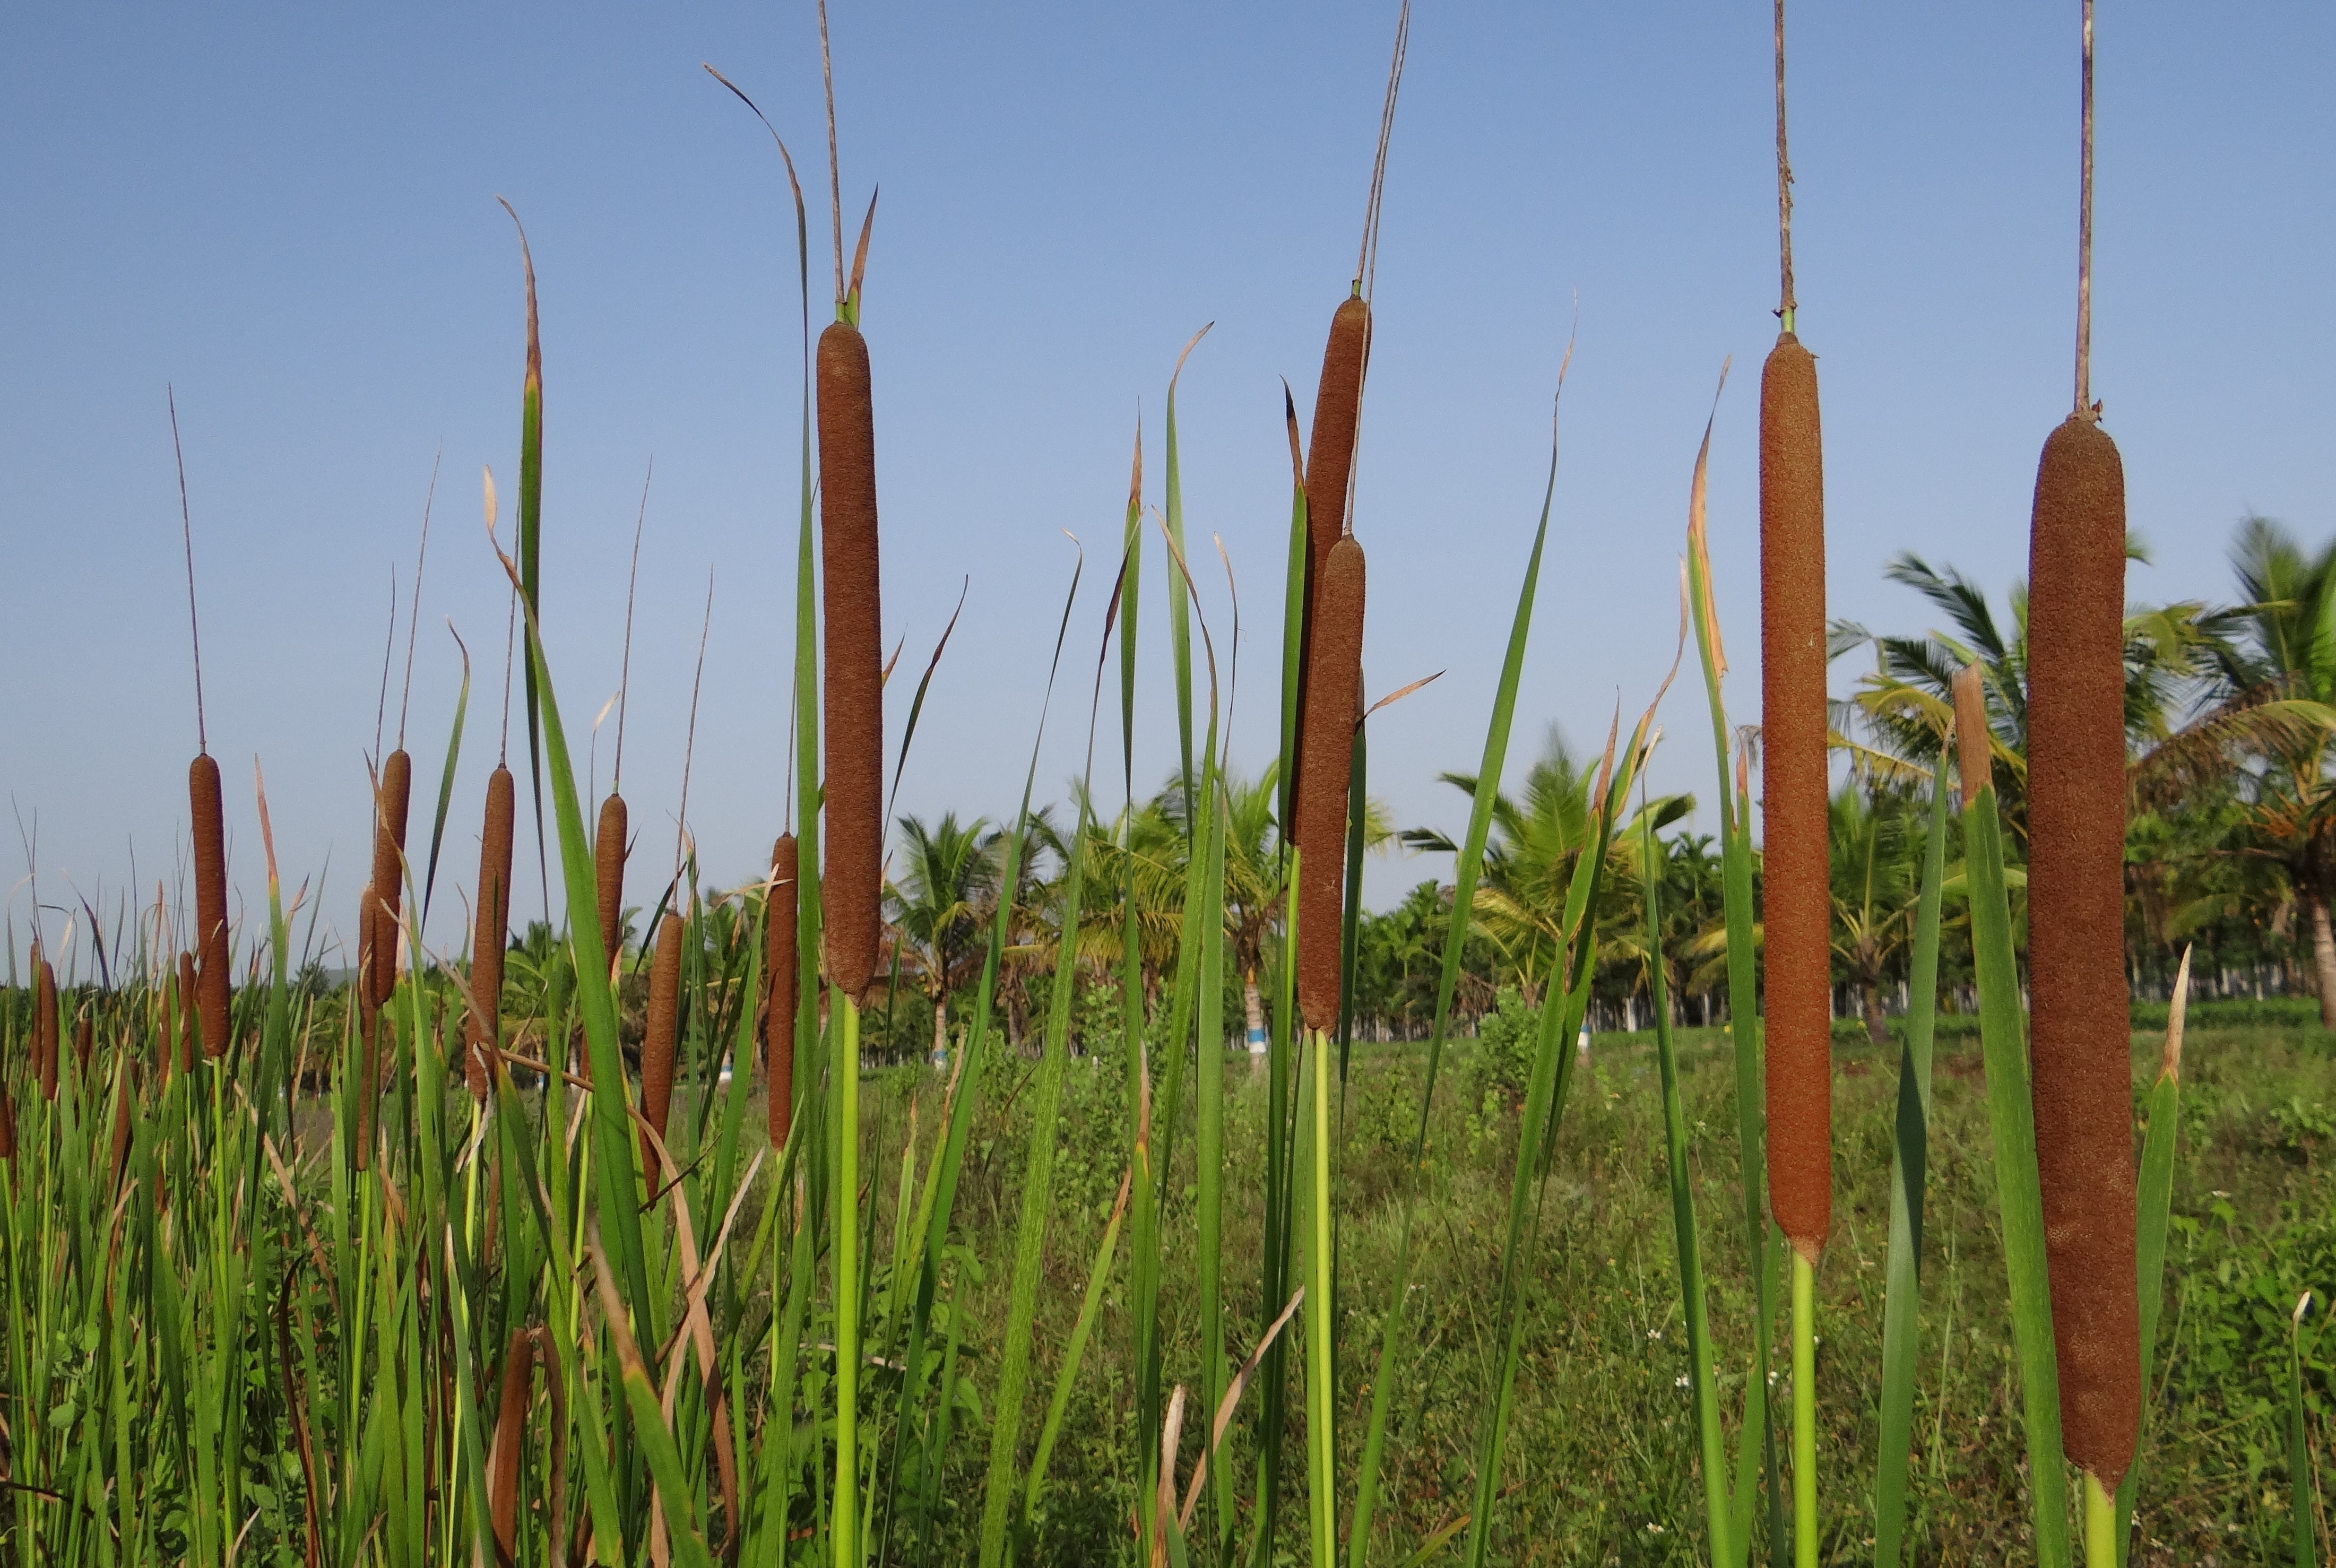
grass, plant, field, meadow, prairie, flower, crop, soil, agriculture, flora, grassland, wetland, india, habitat, ecosystem, flowering plant, natural environment, grass family, plant stem, land plant, phragmites, arecales, jambu, typha angustifolia, lesser bulrush, narrow leaf cattail, aquatic weed, female inflorescence